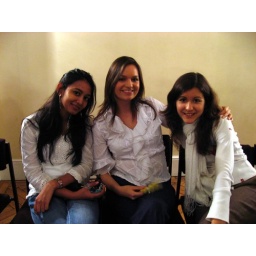
girls in white